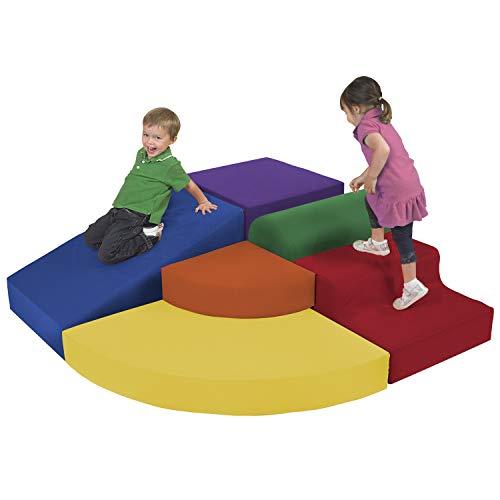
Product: FDP SoftScape Play Corner Climb and Slide Set for Toddlers and Kids, Colorful Soft Play Structure for Active Playtime (6-Piece Set) - Assorted
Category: Toys & Games | Baby & Toddler Toys | Indoor Climbers & Play Structures
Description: Fun For Little Ones — children will learn climbing, crawling, and sliding on this beginner corner climber; for use at home, daycare, school, classrooms, churches, and more.
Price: $608.24
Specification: Product Dimensions:         59 x 56 x 18 inches ; 35.5 pounds    |Shipping Weight: 15 pounds (View shipping rates and policies)|ASIN: B07XKF8YZ3|Item model number: 10399-AS|    #219    in Toddler Gyms & Tables    |    #476    in Kids' Indoor Climbers & Play Structures    |    #638705    in Pre-Kindergarten Toys